Christingle

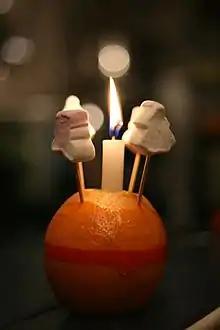
A Christingle after being lit, with marshmallows skewered on the cocktail sticks

The name "Christingle" probably derives from a German dialectical word , meaning 'Christ-child' or 'Christmas gift'. Alternatively, according to a BBC source, the name means 'Christ Light', given that the orange and candle symbolise the Light of the World.